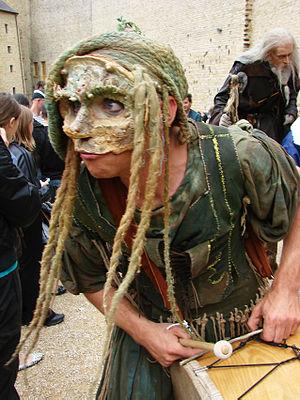
Le Festival médiéval de Sedan est une animation historique et festive, créée en 1996, associant des spectacles, de la musique, des défilés, des échoppes, du théâtre de rue, des démonstrations, des jeux, etc. Il se déroule à Sedan, le troisième week-end de mai.